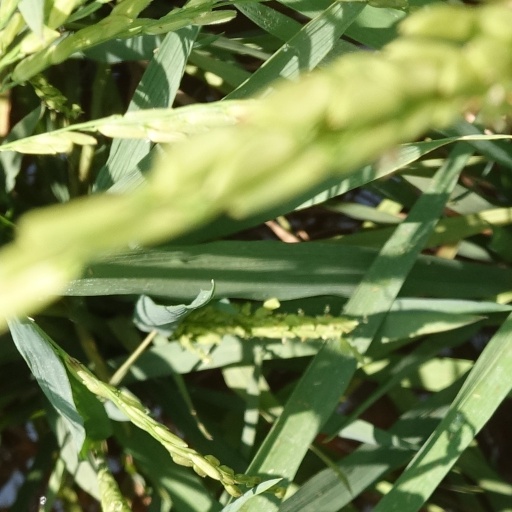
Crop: rice